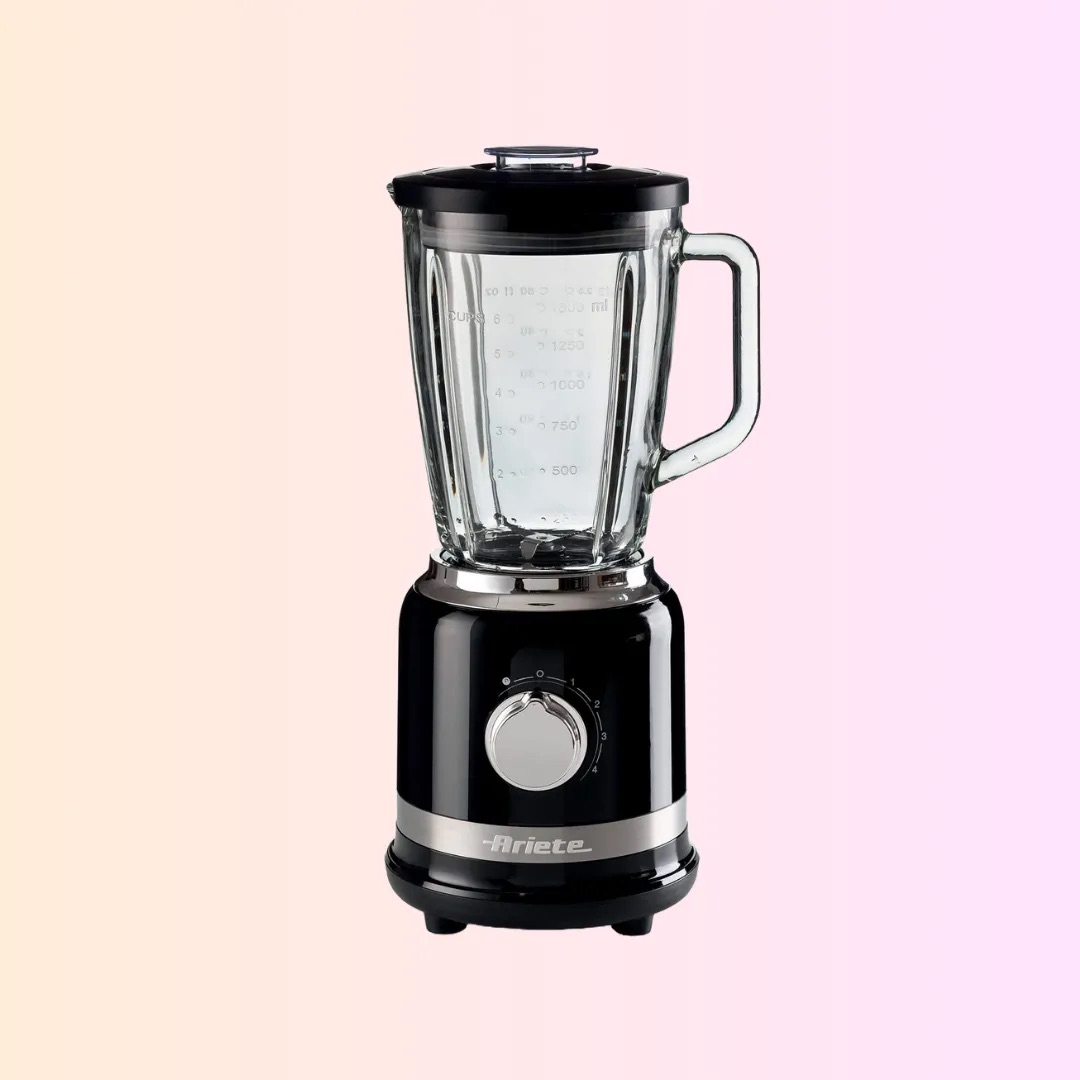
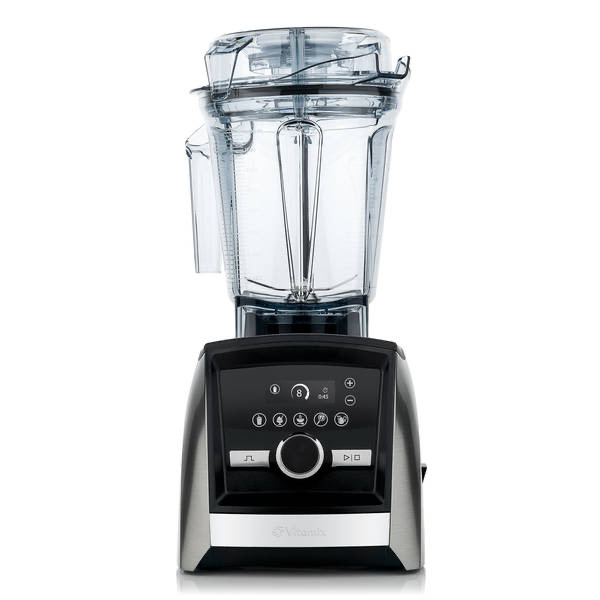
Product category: items_blender
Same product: no